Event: Nepal Earthquake
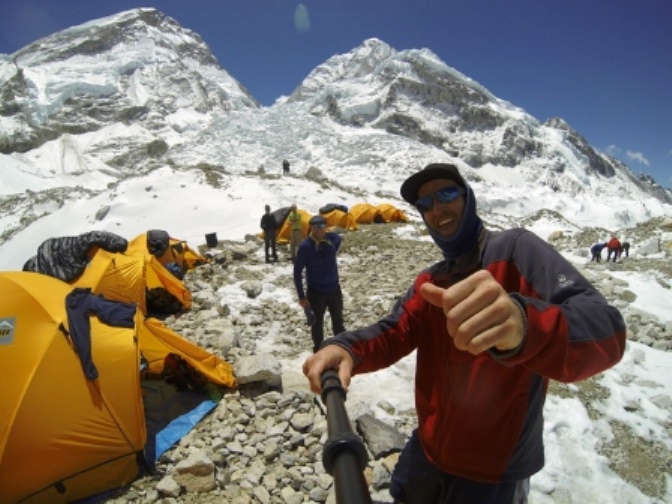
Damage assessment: no_damage